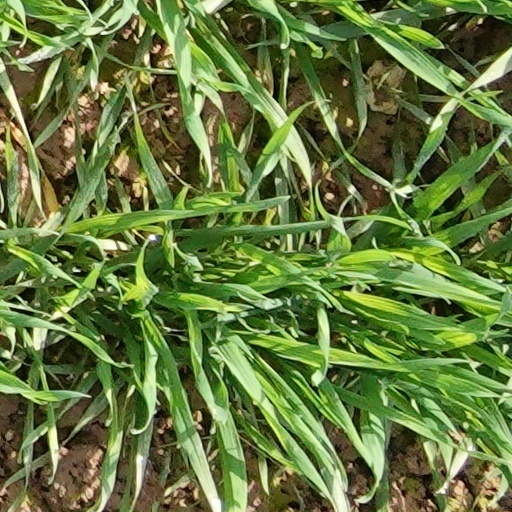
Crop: wheat